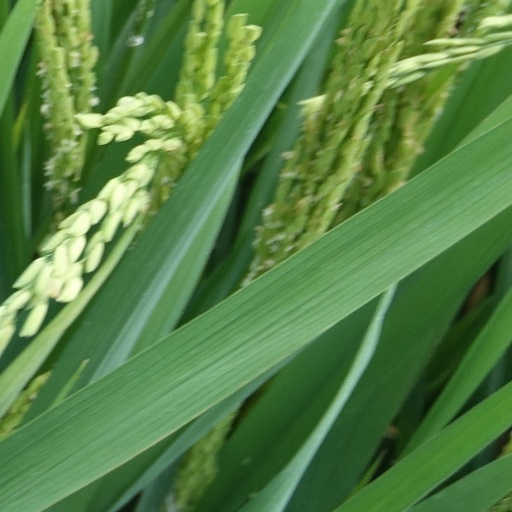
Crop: rice